François Rabelais

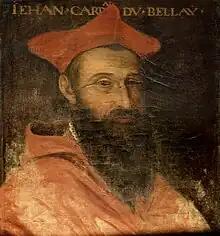
Portrait of cardinal Jean du Bellay

Around 1527 he left the monastery without authorization, becoming an apostate until Pope Paul III absolved him of this crime, which carried with it the risk of severe sanctions, in 1536. Until this time, church law forbade him to work as a doctor or surgeon. J. Lesellier surmises that it was during the time he spent in Paris from 1528 to 1530 that two of his three children (François and Junie) were born. After Paris, Rabelais went to the University of Poitiers and then to the University of Montpellier to study medicine. In 1532 he moved to Lyon, one of the intellectual centres of the Renaissance, and began working as a doctor at the hospital Hôtel-Dieu de Lyon. During his time in Lyon, he edited Latin works for the printer Sebastian Gryphius, and wrote a famous admiring letter to Erasmus to accompany the transmission of a Greek manuscript from the printer. Gryphius published Rabelais' translations and annotations of Hippocrates, Galen and Giovanni Manardo. In 1537 he returned to Montpellier to pay the fees to obtain his licence to practice medicine (April 3) and obtained his doctorate the following month (May 22). Upon his return to Lyon in the summer, he gave an anatomy lesson at Lyon's Hôtel-Dieu using the corpse of a hanged man, which Etienne Dolet described in his "Carmina". It was through his work and scholarship in the field of medicine that Rabelais gained European fame.